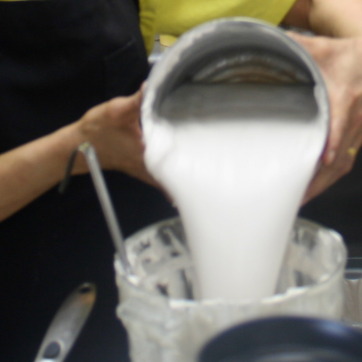
Material: food